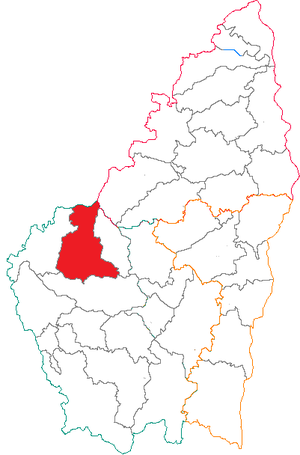
Situation du canton dans le département de l'Ardèche (France)
Le canton de Montpezat-sous-Bauzon est une ancienne division administrative française située dans le département de l'Ardèche et la région Rhône-Alpes.